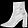
Label: Ankle boot